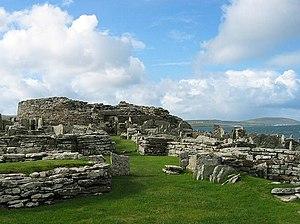
Le broch de Gurness est un broch, fortification antique écossaise, construit entre 200 et 100 av. J.-C. dans les Orcades.
L'Écosse au temps de l'Empire romain couvre une période comprise entre l'arrivée des légions romaines en 71 et leur départ en 213. L'histoire de cette période est complexe : l'Empire romain a influencé l'Écosse à plus d'un titre ; pourtant l'occupation n'a jamais été totale ni continue. L'analyse et l'interprétation se compliquent d'autant que l'idée de peuple « Scots » et « d'Écosse » comme une entité distincte n'émerge que des siècles plus tard, avec la naissance du royaume d'Alba.